Jan Teulings

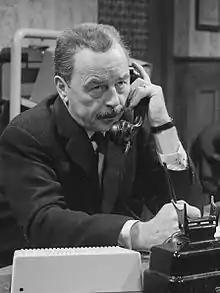

Johannes Marinus Antonius (Jan) Teulings (29 May 1905 – 22 September 1989) was a Dutch actor. He appeared in more than thirty films from 1936 to 1987.